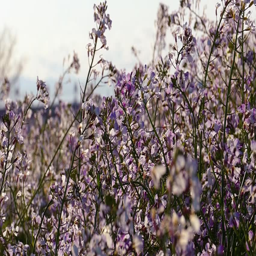
wild flowers moving in the wind in slow motion